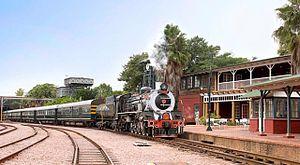
Pretoria ou Prétoria est une ville d'Afrique australe et la capitale administrative de l'Afrique du Sud. Elle fut également de 1860 à 1902 la capitale de la république sud-africaine du Transvaal, de 1902 à 1910 celle de la colonie du Transvaal puis, de 1910 à 1994, le chef-lieu de la province du Transvaal. Elle est située aujourd'hui dans la province du Gauteng.